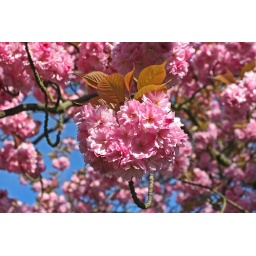
Cherry blossom against blue sky - 1